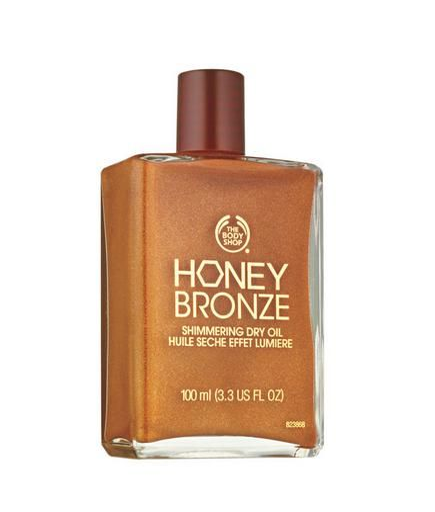
golden opportunity of the hundreds of beauty products we reviewed this year , these are the ones that stood out .